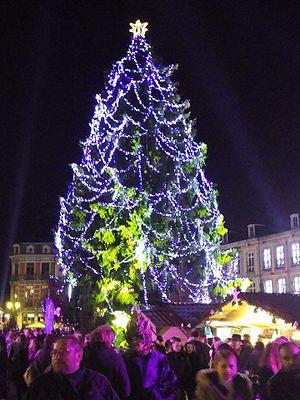
Sapin de Noël de Mons qui a été mis sur la Grand Place de Mons en 2014.
Mons, cœur en neige est un évènement montois, créé par David Jeanmotte, combinant un marché de Noël avec des activités foraines ainsi que des festivités de rues en association avec la Gestion Centre-Ville. Cet évènement se déroule de la Grand-Place de Mons à la place du Marché aux Herbes en passant par la rue piétonne. Elle est connue principalement pour son marché de Noël, son sapin de Noël et sa patinoire. Il s'agit d'un des évènements de fin d'année les plus connus en Wallonie.
Un marché de Noël est un marché en plein air associé à la célébration de Noël et qui se tient traditionnellement pendant l'Avent. On y trouve tout ce qui touche à la fête de Noël mais aussi à la Saint-Nicolas.